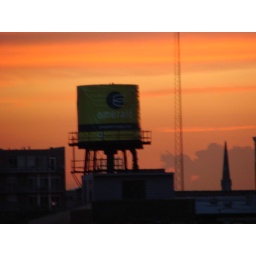
This is the documentation of the tearing down of the water tower at near Halsted and Monroe.